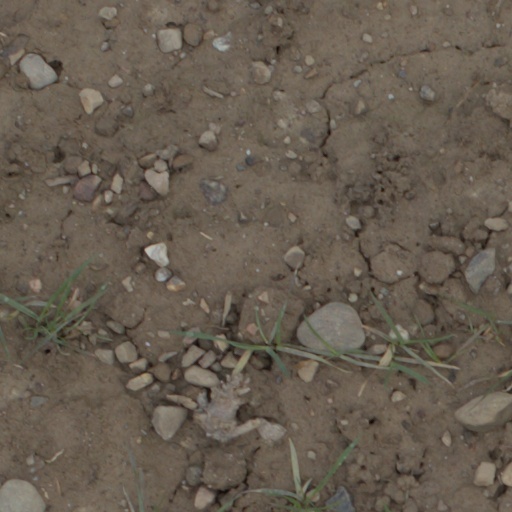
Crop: wheat